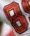
Number: 8